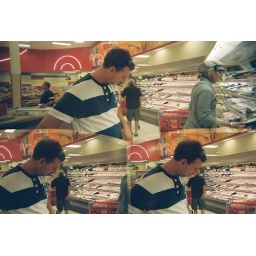
Rich pensively scans the chicken and salmon at our new SuperTarget in SoDo.